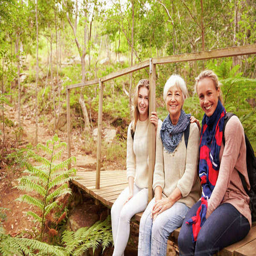
generations of women sitting in a forest , portrait royalty - free